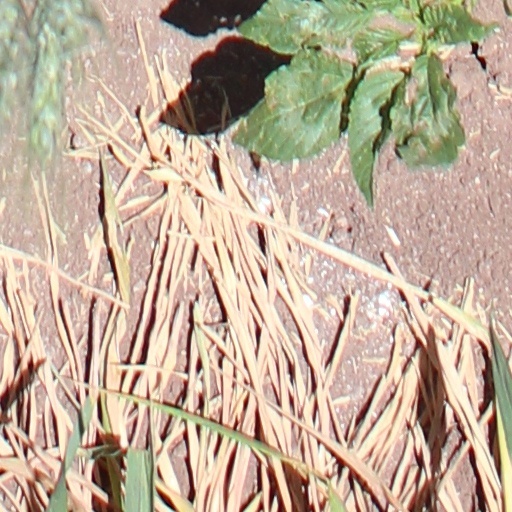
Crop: wheat